Jolyon Palmer

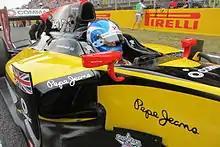
Palmer on the grid in his DAMS car at Barcelona in 2014

For the 2013 GP2 Series Palmer drove for Carlin, partnering Brazilian 2011 British F3 Champion Felipe Nasr. He scored his first win of the year in the Feature Race at the Hungaroring and took pole, fastest lap and the Feature Race win on the streets of Singapore, ending 13 seconds ahead of team-mate Nasr. Palmer qualified in the top three in each of the final three events and finished 7th overall in the points table.